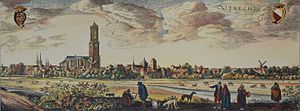
Sigbrit Villoms / Tilbage i hjemlandet
Utrecht i 1648. I sit eksil søgte Sigbrit muligvis tilflugt der.
Sigbrit Villoms, kaldet mor Sigbrit, var mor til Dyveke, Christian 2.s frille. På gravstenen står hendes hollandske døbenavn Sibrecht, der blev fordansket til Sigbrit. Den nederste del af gravstenen befinder sig i dag på Nationalmuseet.